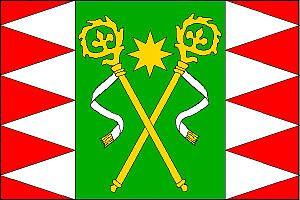
Biskupice est une commune du district de Zlín, dans la région de Zlín, en Tchéquie. Sa population s'élevait à 696 habitants en 2018.